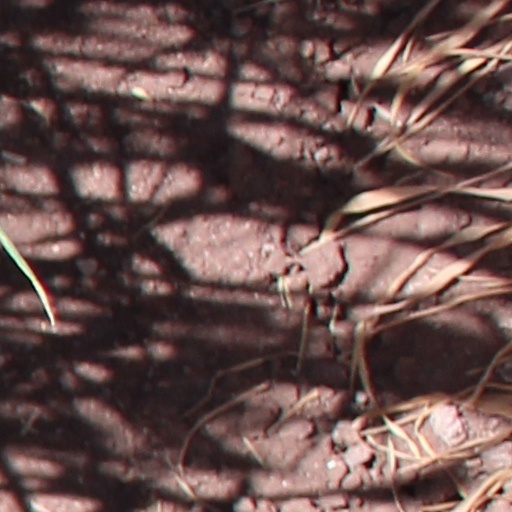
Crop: wheat